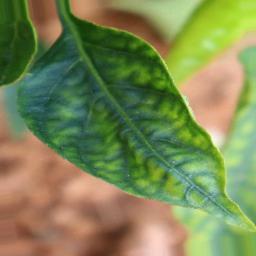
Label: nutritional